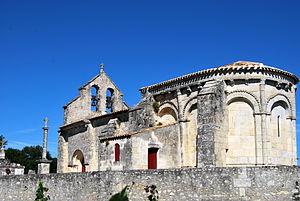
Église Saint-Fort de Mouillac This building is indexed in the Base Mérimée, a database of architectural heritage maintained by the French Ministry of Culture,
Mouillac est une commune du Sud-Ouest de la France, située dans le département de la Gironde.
Cet article recense les monuments historiques de l'arrondissement de Libourne, dans le département de la Gironde, en France.